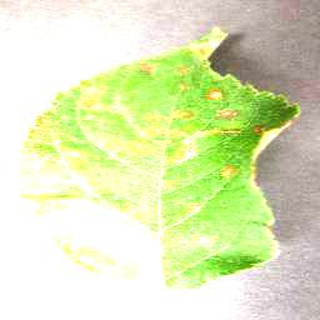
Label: apple_cedar_apple_rust